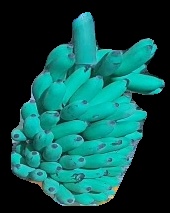
Variety: elakki-bale
Grade: grade2